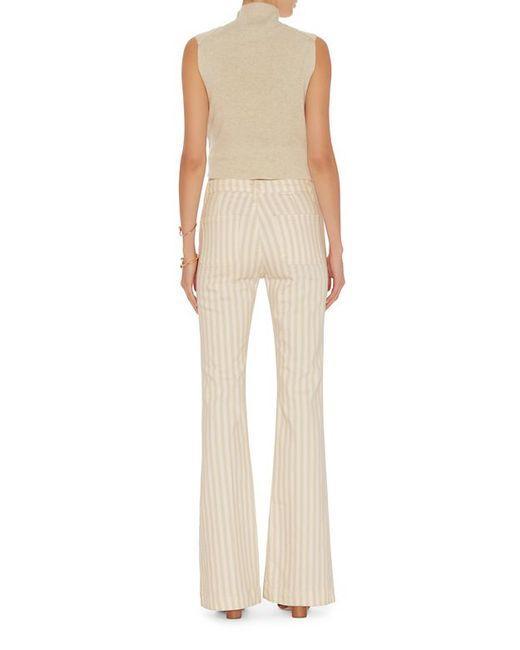
Lange Hose mit ausgestelltem Bein, weißen und gelben Streifen